Joy Mukherjee

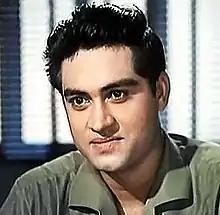

Joy Mukherjee (24 February 1939 – 9 March 2012) was an Indian actor and director. He was referred to as the 'heart throb of the 1960s and 1970s'.